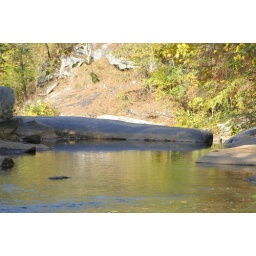
About 100 feet below the covered bridge there is a 50 foot long rock slide